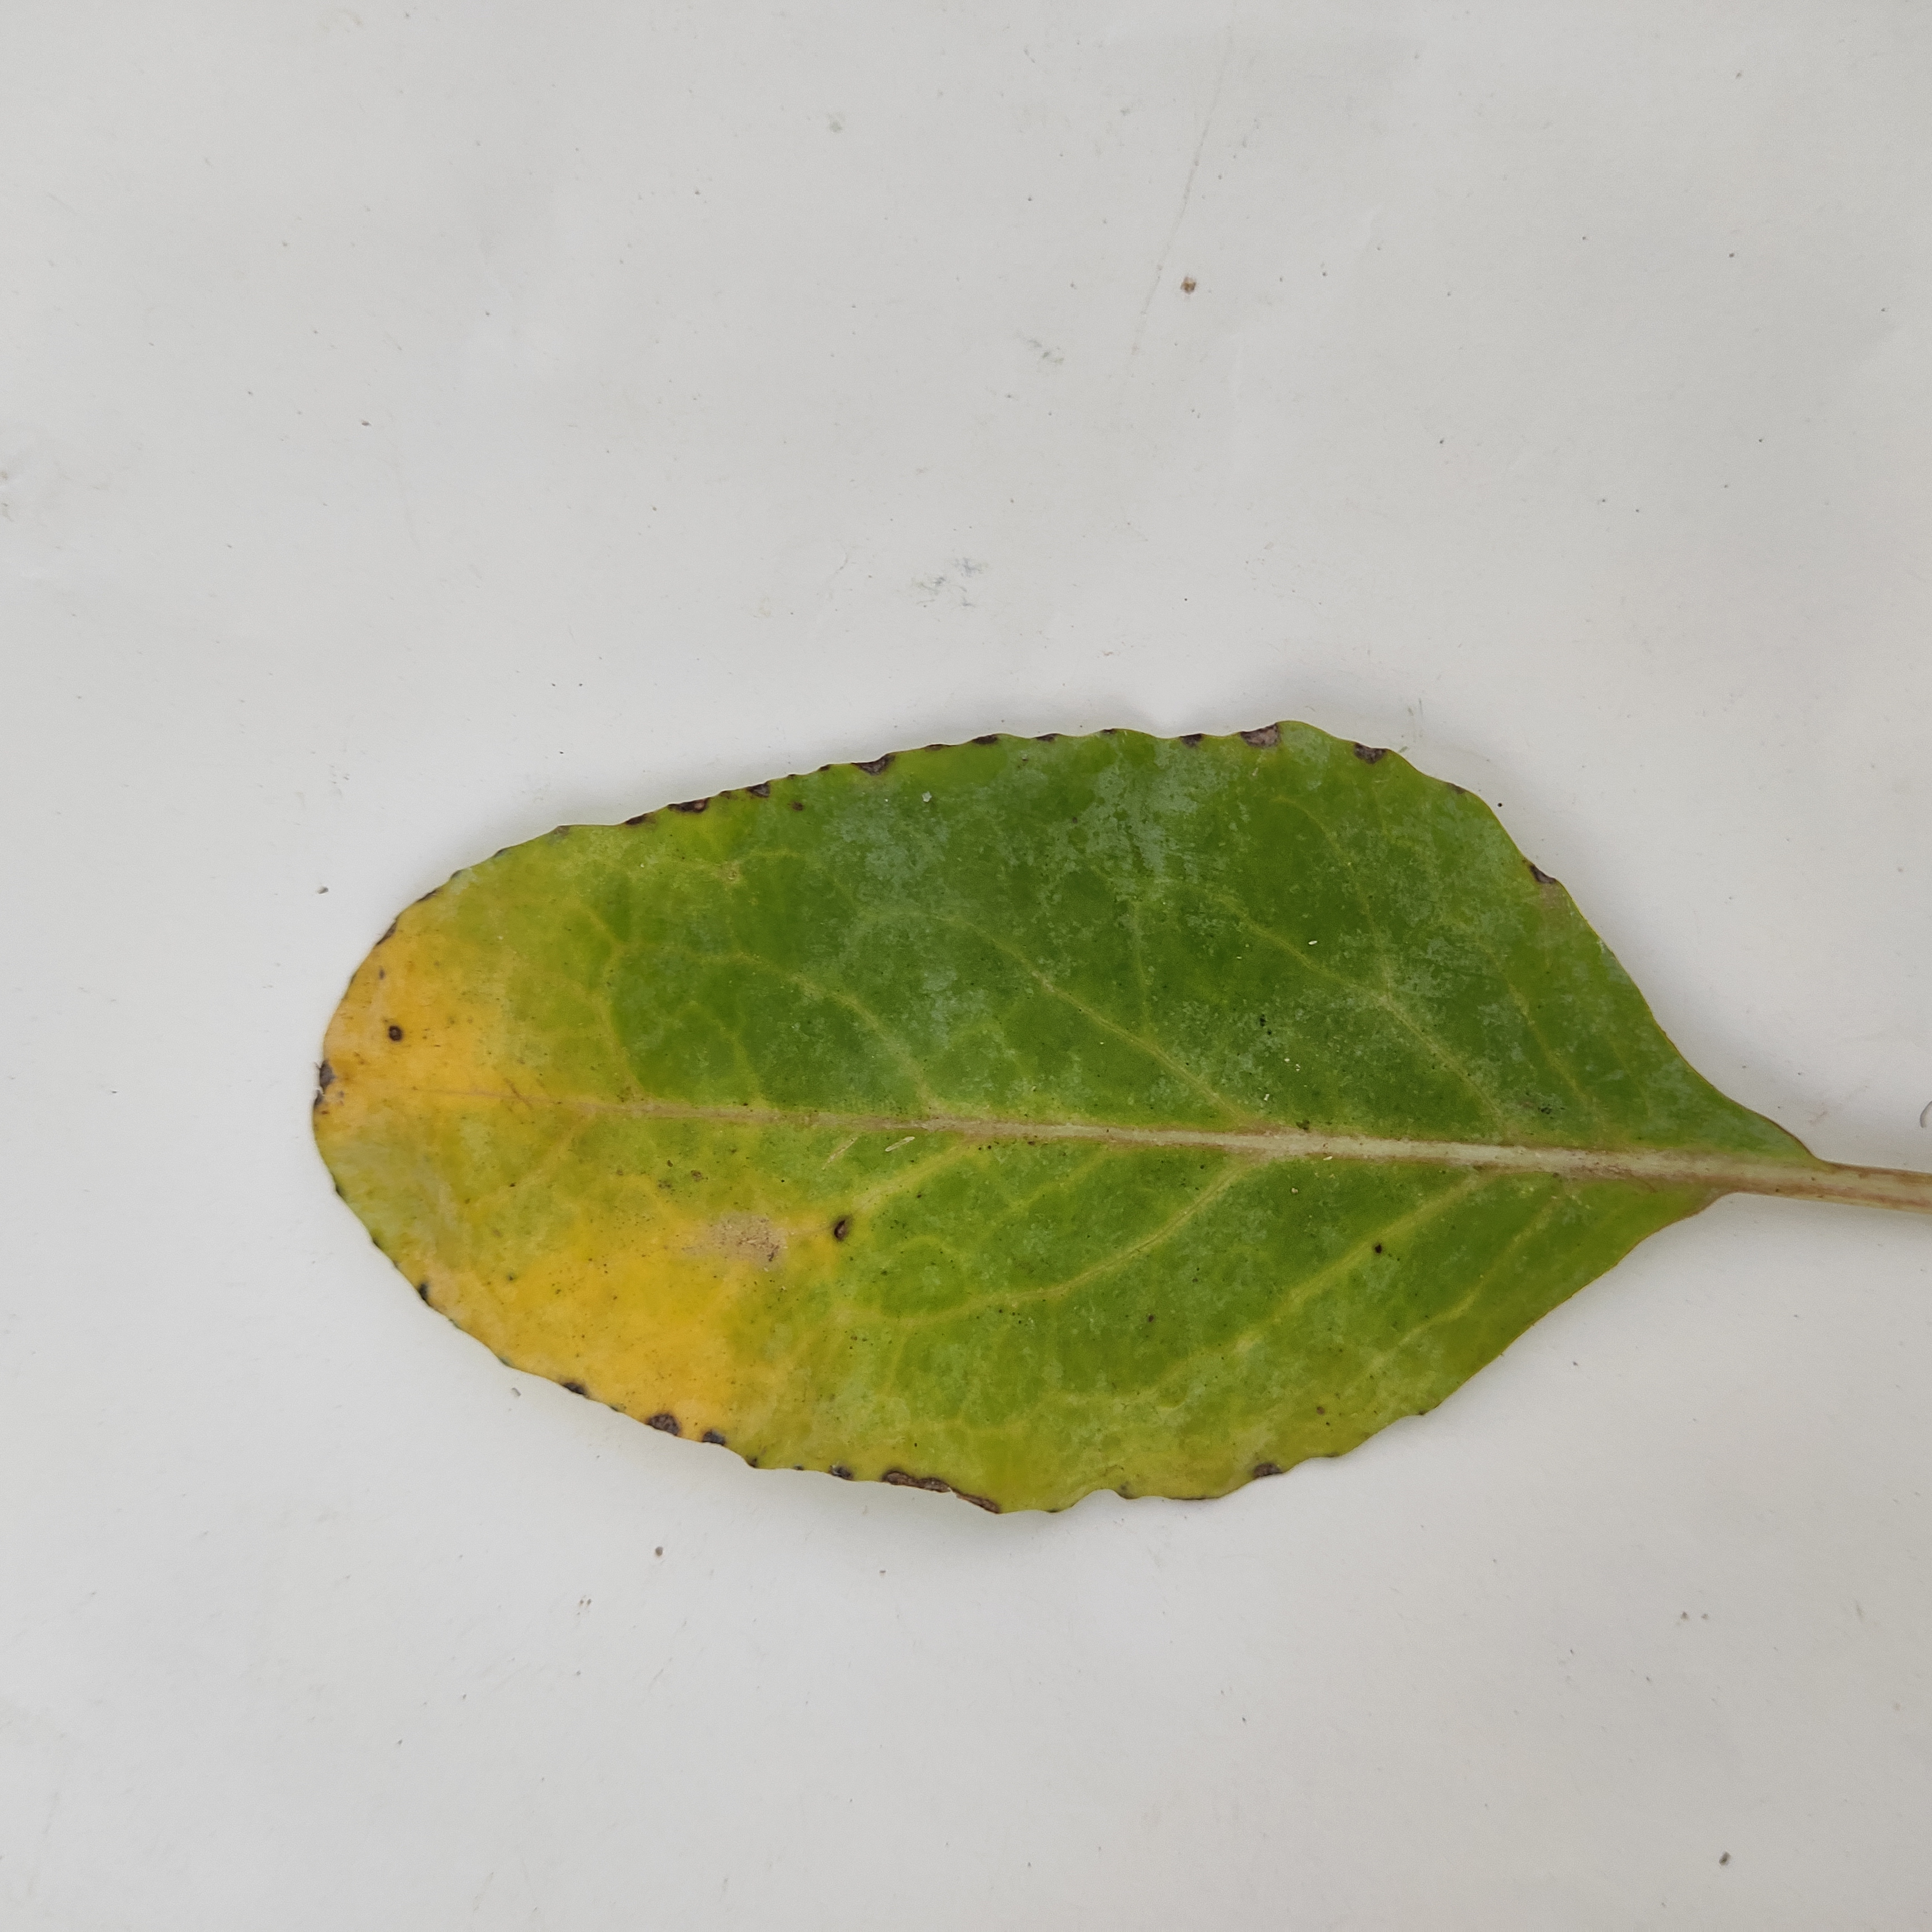
Label: Black Rot